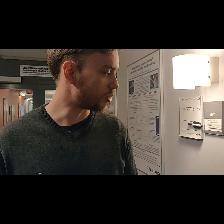
Label: Human